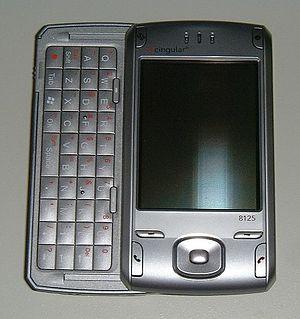
Un smartphone est un téléphone mobile disposant en général d'un écran tactile, d'un appareil photographique numérique, des fonctions d'un assistant numérique personnel et de certaines fonctions d'un ordinateur portable.